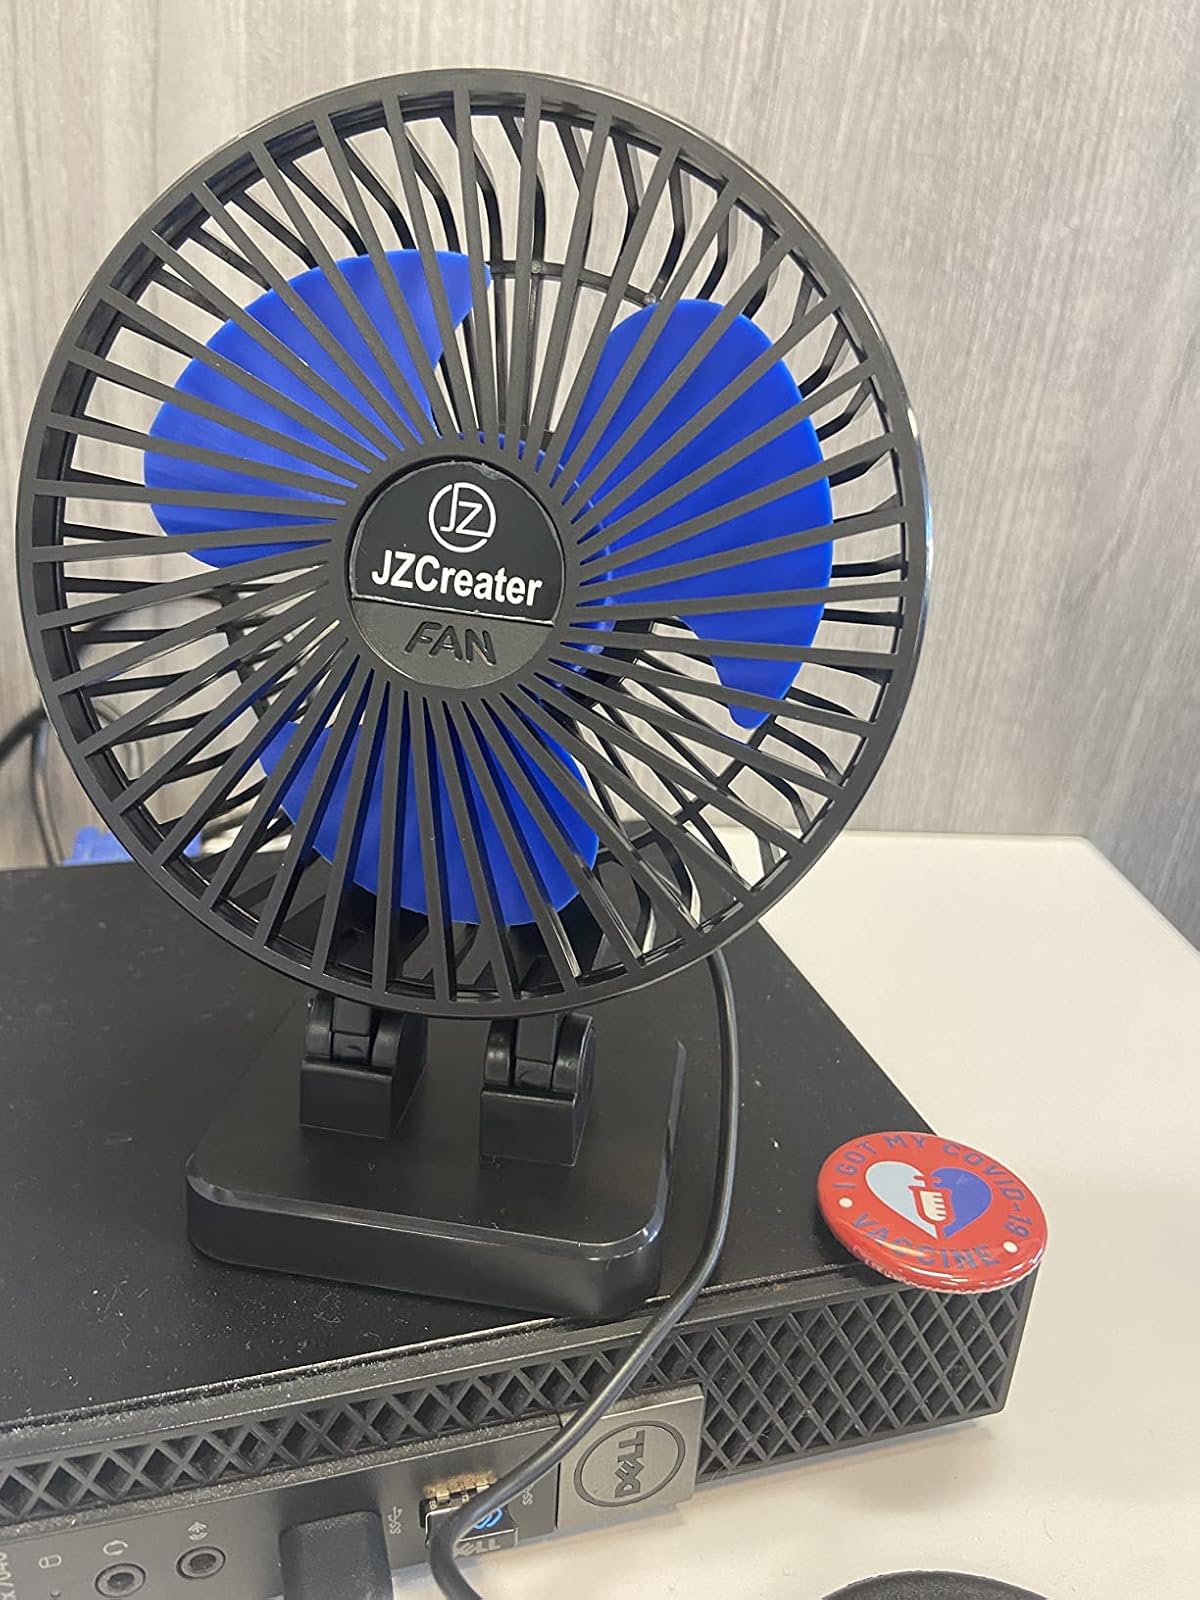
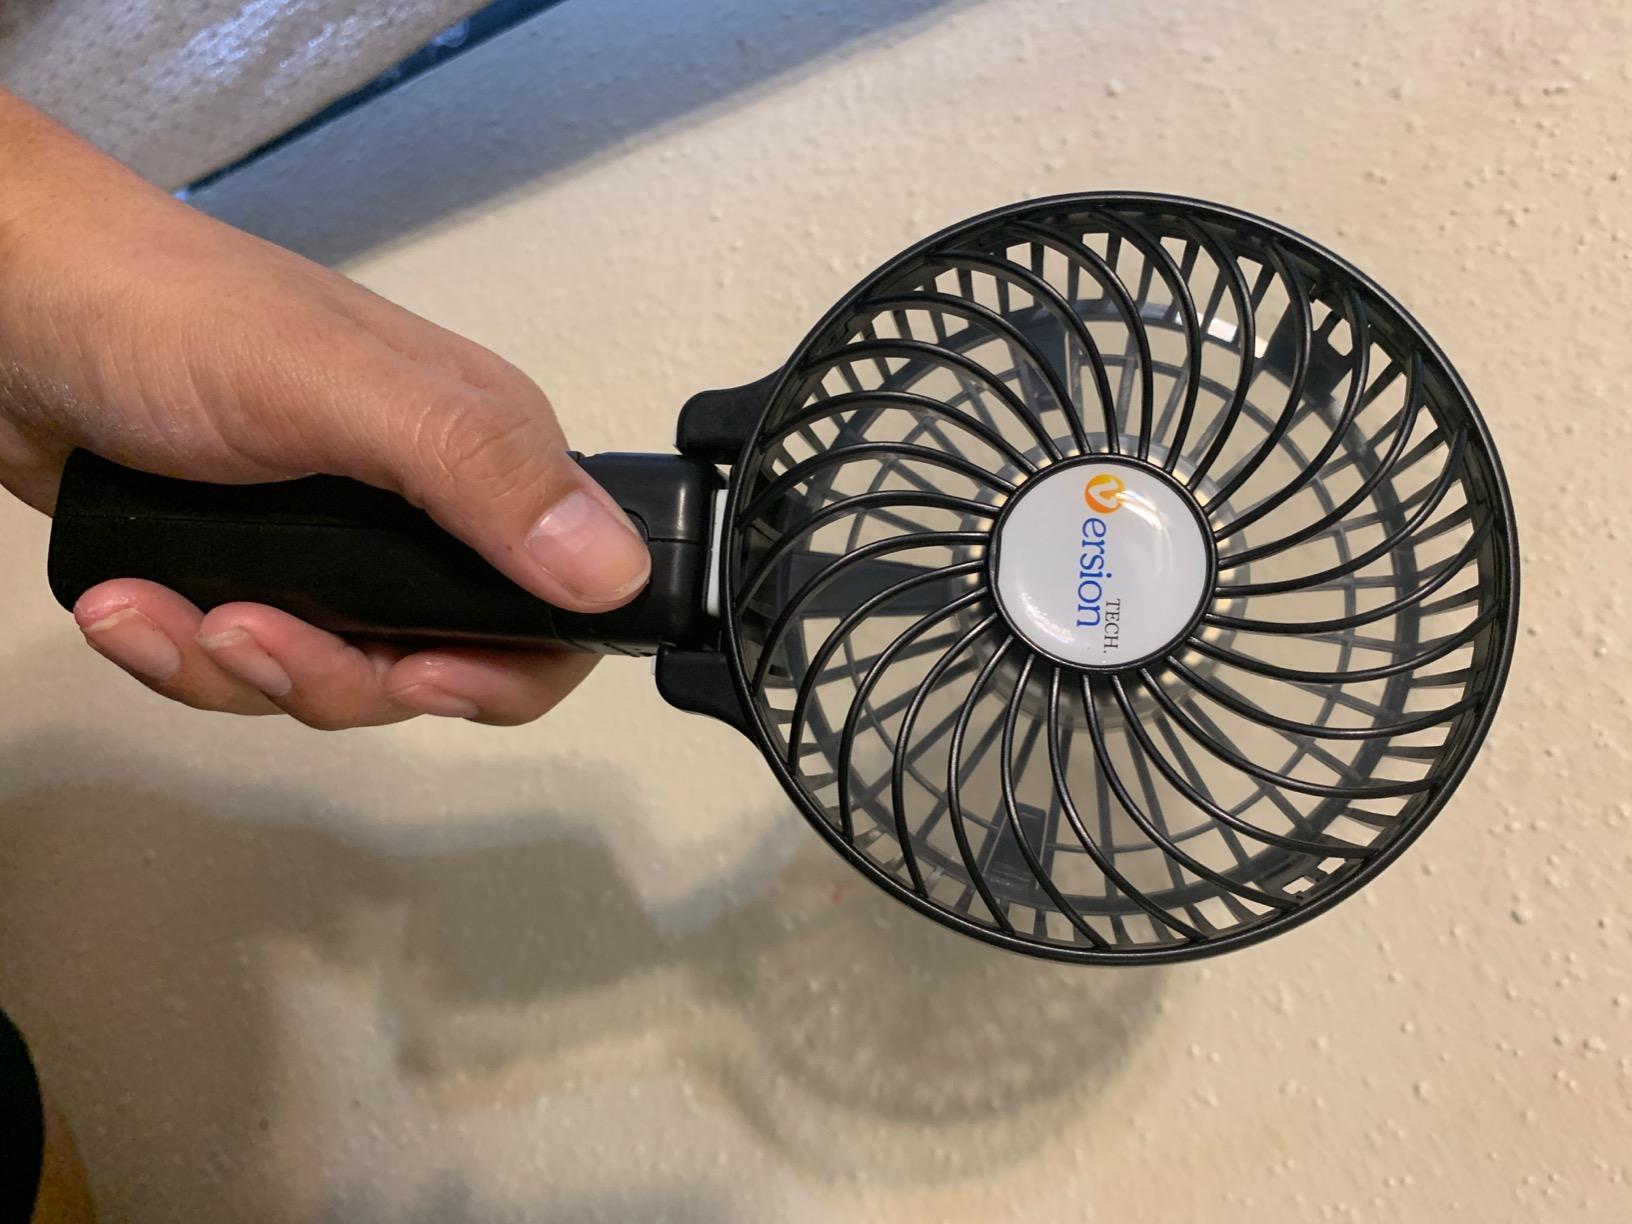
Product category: fan
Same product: no